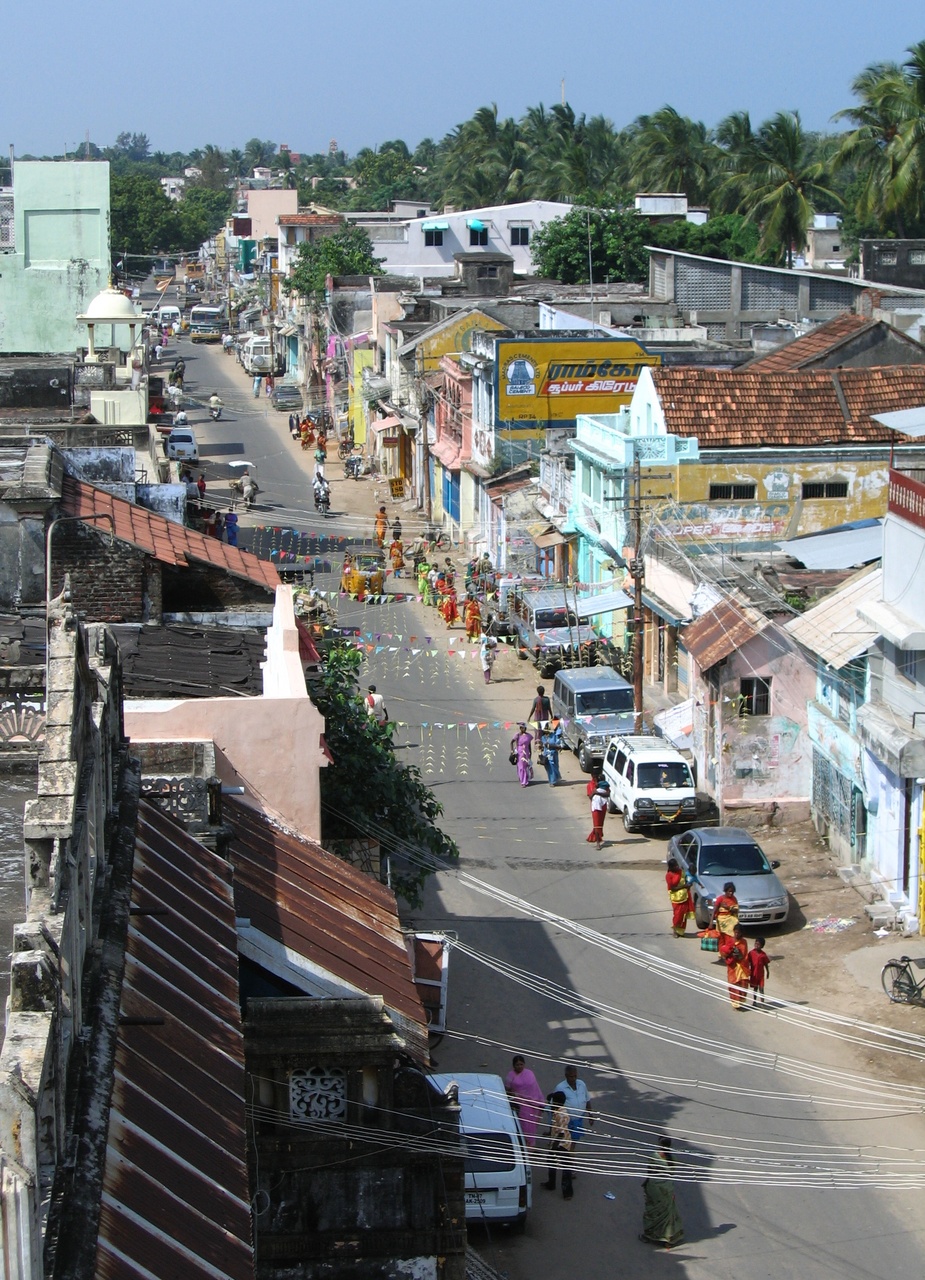
Rameswaram - street near temple